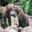
Label: bear